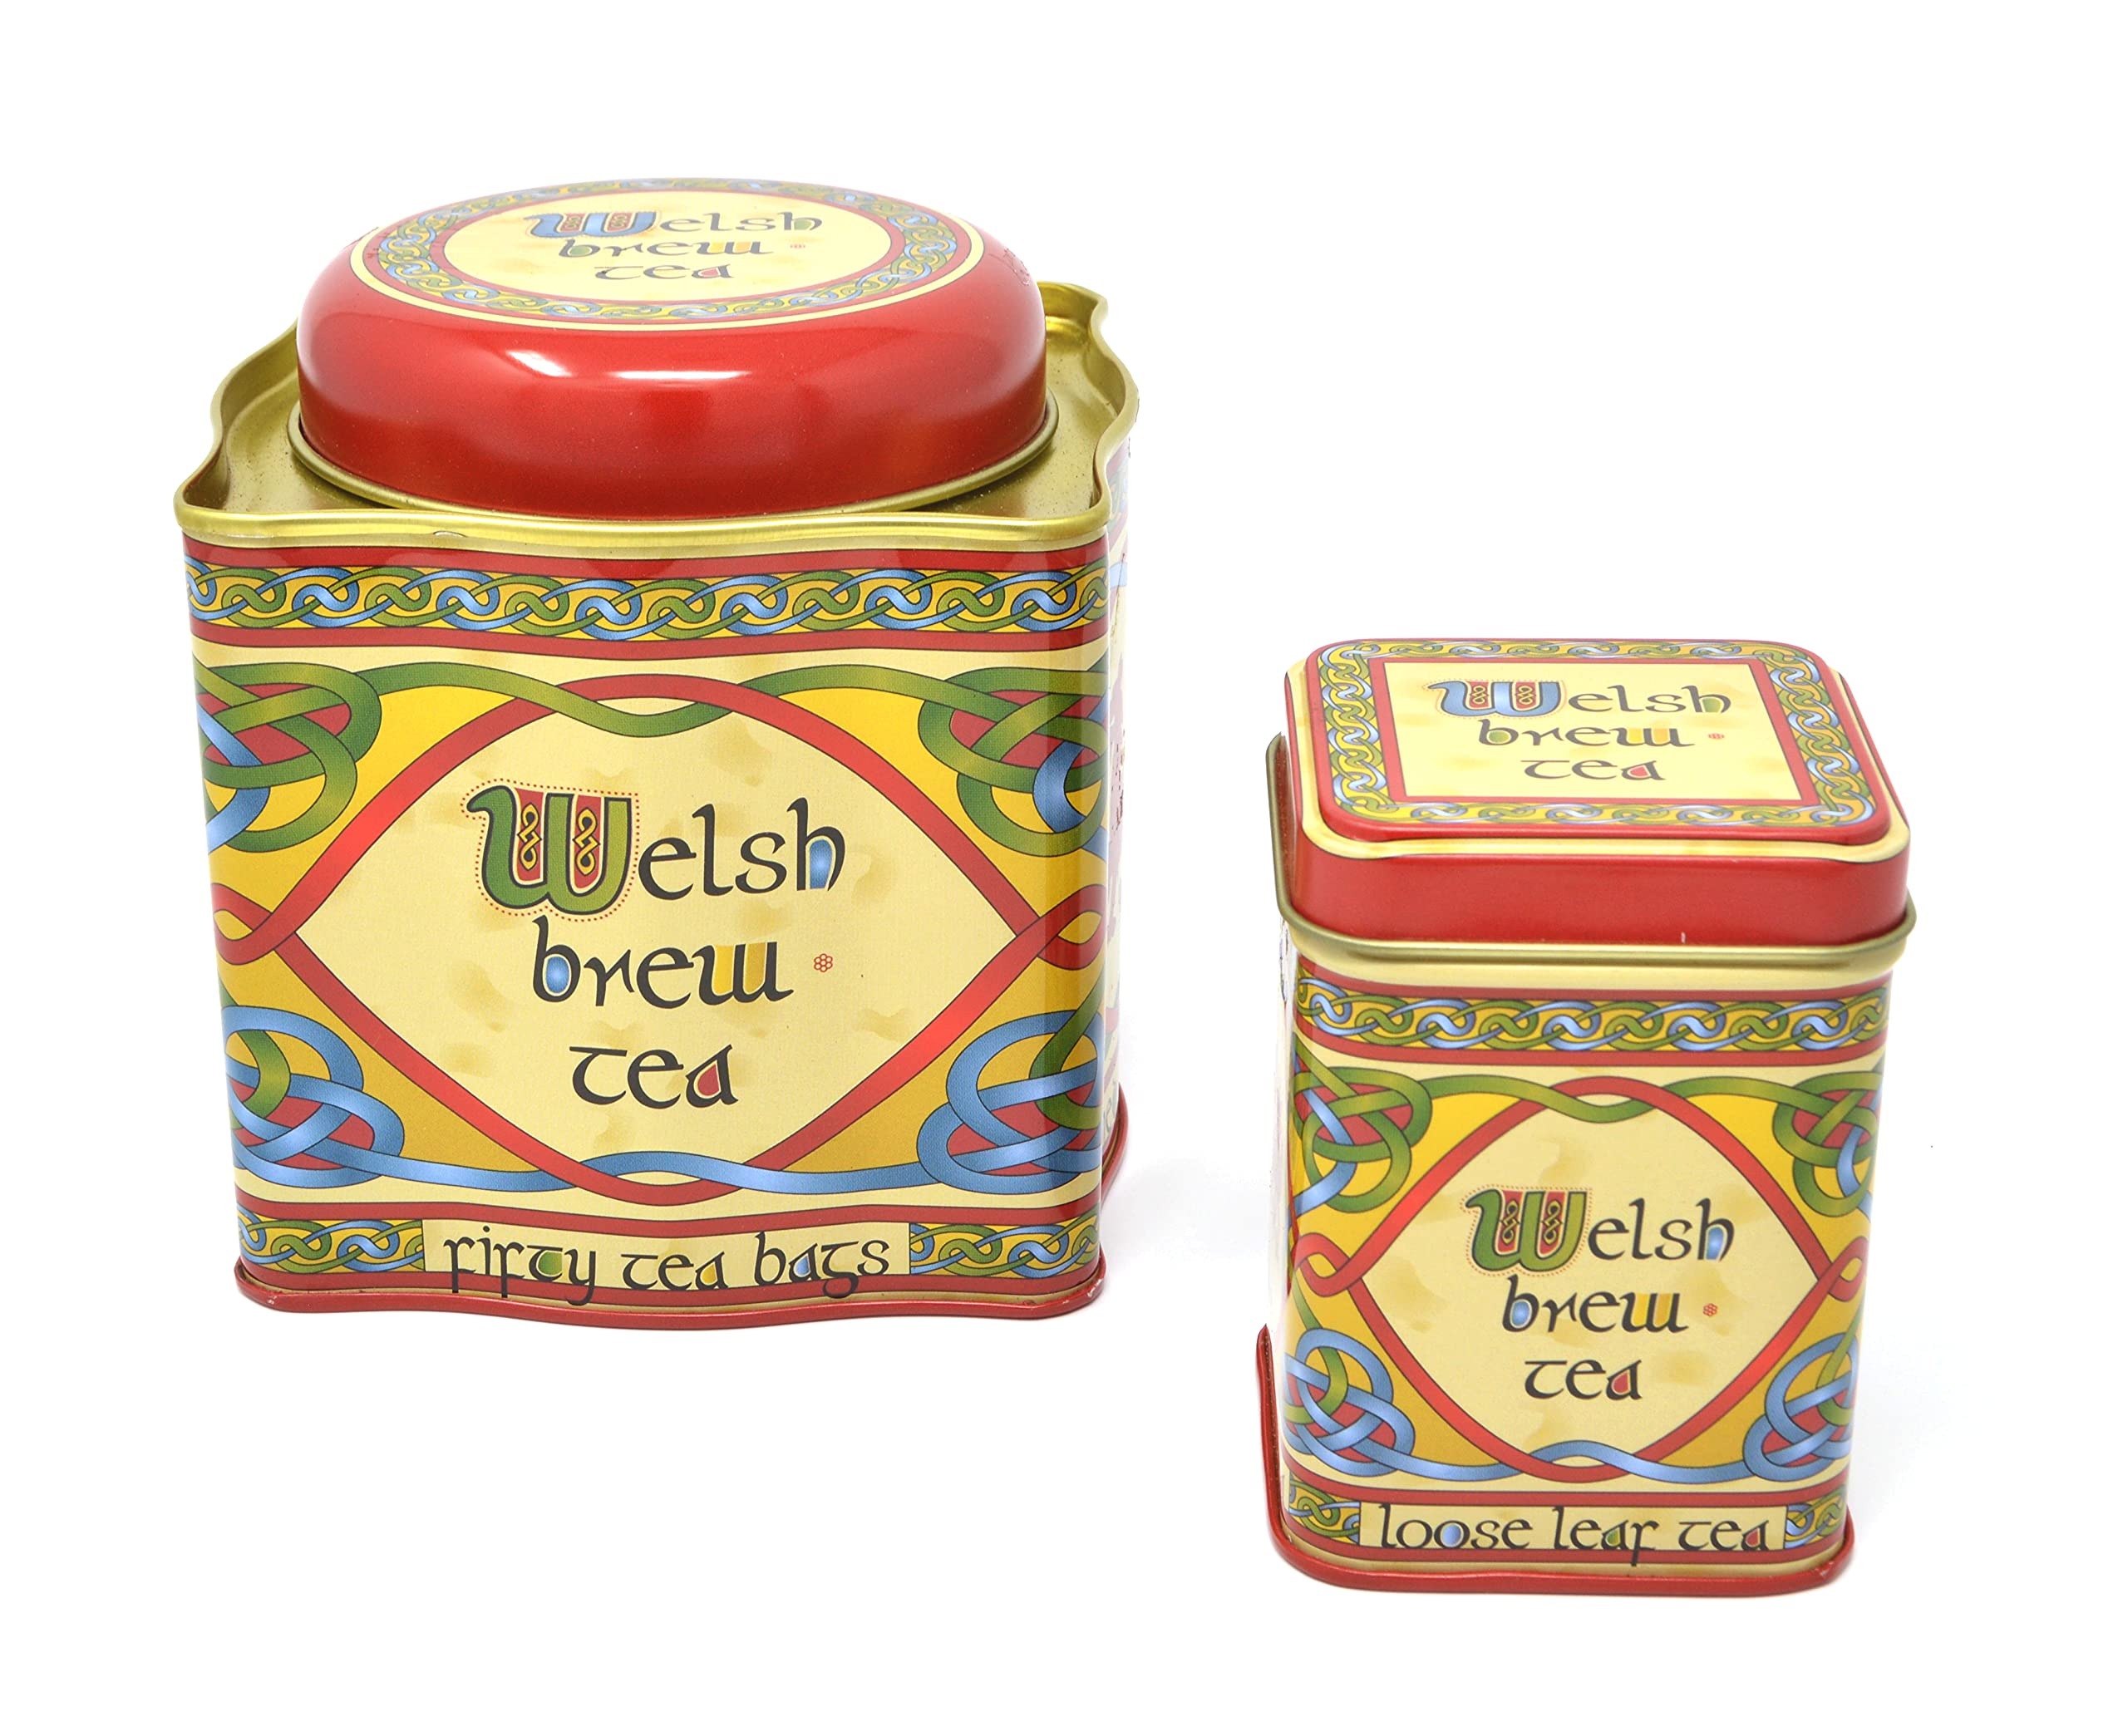
Item Name: Royal Tara Set of 2 Black Teas -1 Welsh Loose Leaf Tea & 1 Welsh Brew Tea 50 Teabags Blend
Bullet Point 1: Welsh Brew Tea: This traditional blend of African and Indian teas is a unique and iconic staple of households everywhere. The African teas give the brewed tea a bold red color while the Indian tea creates a super clean finish. A rounded tea with a smooth taste, the Welsh Brew Tea from Royal Tara is ideal whether you’re brewing a single cup or making it to share in a pot.
Bullet Point 2: Reusable tin : This tin can be refilled with any tea of your choice.
Bullet Point 3: This blend of Welsh breakfast tea is as invigorating as it is steadying, with a perfectly-balanced color and flavor achieved from the careful hand-mixing of teas. You’ll taste the authenticity from the very first sip
Bullet Point 4: Welsh Brew tea : Contains 50 individual tea bags. Net Weight: 125g | Gross Weight: 295g
Product Description: This traditional blend of African and Indian teas is a unique and iconic staple of households everywhere. The African teas give the brewed tea a bold red color while the Indian tea creates a super clean finish. A rounded tea with a smooth taste, the Welsh Brew Tea from Royal Tara is ideal whether you’re brewing a single cup or making it to share in a pot.
Value: 2.0
Unit: Count

Price: 38.72